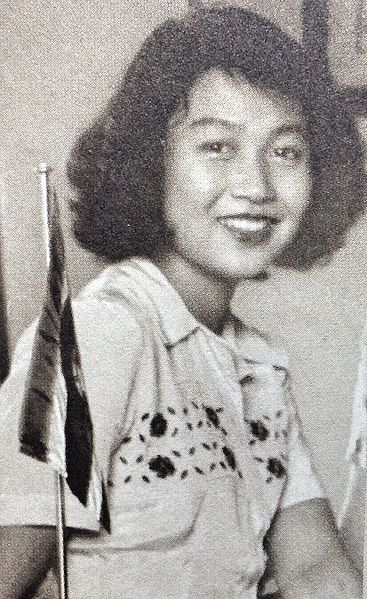
หม่อมราชวงศ์บุษบา สธนพงศ์

| name = บุษบา สธนพงศ์
| honorific_prefix = ท่านผู้หญิง
| image = Busba Kitiyakara.jpg
| honorific_suffix = ประถมาภรณ์มงกุฎไทย|ป.ม., ทุติยจุลจอมเกล้าวิเศษ|ท.จ.ว., ทวีติยาภรณ์ช้างเผือก|ท.ช., เหรียญรัตนาภรณ์ รัชกาลที่ 9|ภ.ป.ร.2
| birth_name = หม่อมราชวงศ์บุษบา กิติยากร
| birth_place = สหรัฐ พระราชประวัติ
| othername = หม่อมราชวงศ์บุษบา ลดาวัลย์
| parents = พระวรวงศ์เธอ กรมหมื่นจันทบุรีสุรนาถหม่อมหลวงบัว กิติยากร
| spouse = หม่อมหลวงทวีสันต์ ลดาวัลย์ สุรยุทธ์ สธนพงศ์
| children = ท่านผู้หญิงสุธาวัลย์ เสถียรไทย
ท่านผู้หญิงบุษบา สธนพงศ์ (เดิม หม่อมราชวงศ์บุษบา กิติยากร; เกิด 2 สิงหาคม พ.ศ. 2477) เป็นพระธิดาในพระวรวงศ์เธอ กรมหมื่นจันทบุรีสุรนาถ|พลเอก พระวรวงศ์เธอ กรมหมื่นจันทบุรีสุรนาถ กับหม่อมหลวงบัว กิติยากร และเป็นพระขนิษฐาในสมเด็จพระนางเจ้าสิริกิติ์ พระบรมราชินีนาถ พระบรมราชชนนีพันปีหลวง และพระมาตุจฉาในพระบาทสมเด็จพระวชิรเกล้าเจ้าอยู่หัว
== ประวัติ ==
หม่อมราชวงศ์บุษบา กิติยากร เป็นธิดาในหม่อมเจ้านักขัตรมงคล กิติยากร (ต่อมาคือพระวรวงศ์เธอ กรมหมื่นจันทบุรีสุรนาถ) กับหม่อมหลวงบัว กิติยากร (ราชสกุลเดิม สนิทวงศ์) เมื่อวันที่ 2 สิงหาคม พ.ศ. 2477 ที่สหรัฐ ขณะที่บิดาทรงรับราชการที่กระทรวงการต่างประเทศประจำสถานเอกอัครราชทูตไทยในกรุงวอชิงตัน หม่อมราชวงศ์บุษบาสำเร็จการศึกษาจากโรงเรียนราชินีและโรงเรียนเซนต์ฟรังซีสซาเวียร์คอนแวนต์ เช่นเดียวกับหม่อมราชวงศ์สิริกิติ์ กิติยากร (ปัจจุบันคือสมเด็จพระนางเจ้าสิริกิติ์ พระบรมราชินีนาถ พระบรมราชชนนีพันปีหลวง) พี่สาว ก่อนตามเสด็จบิดาไปศึกษาต่อที่ทวีปยุโรป
== ชีวิตครอบครัว ==
ท่านผู้หญิงบุษบามีธิดากับหม่อมหลวงทวีสันต์ ลดาวัลย์เพียงคนเดียวคือท่านผู้หญิงสุธาวัลย์ เสถียรไทย (สมรสกับศาสตราจารย์สุรเกียรติ์ เสถียรไทย อดีตรัฐมนตรีว่าการกระทรวงการคลังของไทย|รัฐมนตรีว่าการกระทรวงการคลังและกระทรวงการต่างประเทศ (ประเทศไทย)|กระทรวงการต่างประเทศ)
ต่อมาท่านผู้หญิงบุษบาสมรสกับนาวาเอกสุรยุทธ์ สธนพงศ์ สมรสกับนาวาเอกสุรยุทธ์ สธนพงศ์
 ไม่มีบุตรธิดา
== เครื่องราชอิสริยาภรณ์ ==
== ลำดับสาแหรก ==
== อ้างอิง ==
หมวดหมู่:ท่านผู้หญิง
หมวดหมู่:ราชสกุลกิติยากร
หมวดหมู่:บุคคลจากโรงเรียนราชินี
หมวดหมู่:บุคคลจากโรงเรียนเซนต์ฟรังซีสซาเวียร์คอนแวนต์
หมวดหมู่:ผู้ได้รับเครื่องราชอิสริยาภรณ์ ป.ม.
หมวดหมู่:ผู้ได้รับเครื่องราชอิสริยาภรณ์ ท.จ.ว. (ฝ่ายใน)
หมวดหมู่:ผู้ได้รับเครื่องราชอิสริยาภรณ์ ท.ช.
หมวดหมู่:ผู้ได้รับเหรียญรัตนาภรณ์ ภ.ป.ร.2
หมวดหมู่:หม่อมราชวงศ์